Shu Asakawa

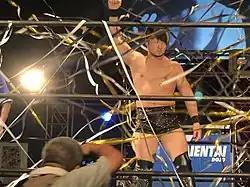
Asakawa in June 2018

He participated in various of the promotion's signature events such as the "K-Metal League", making his first appearance at the 2016 edition where he scored a total of four points after going against Ayato Yoshida, Takuya Nomura, Kyu Mogami and Rekka. He scored his best result at the 2017 edition which he won by defeating Yoshihiro Horaguchi in the first rounds, Shiori Asahi in the second rounds, Taka Michinoku in the semifinals and Kotaro Yoshino in the finals. Another tournament in which he competed was the "BO-SO Golden Tag League", in which he made his first appearance at the 2017 edition where he teamed up with Dinosaur Takuma and scored a total of four points after competing against the teams of Magatsuki (Ayumu Honda and Kengo Mashimo), Shinichiro Tominaga and Shiori Asahi, and Sekitoba (Kotaro Yoshino and Taishi Takizawa).